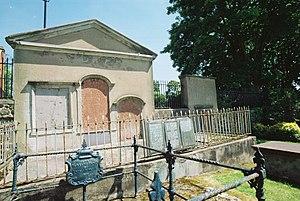
Louis Crommelin était un industriel huguenot originaire de Picardie qui quitta la France à la suite de la révocation de l'édit de Nantes pour développer une industrie du lin rapidement florissante en Irlande, à Lisburn.